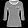
Label: T - shirt / top